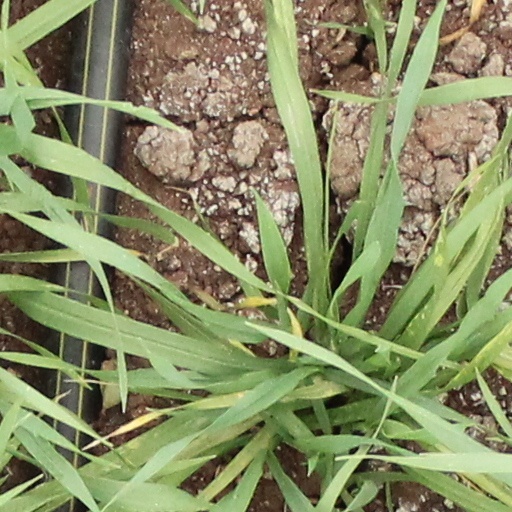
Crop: wheat